Davis Island Lock and Dam Site

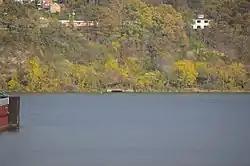

The Davis Island Lock and Dam Site on the Ohio River in Avalon, Pennsylvania, is the site of the former Davis Island lock that was completed in 1885.